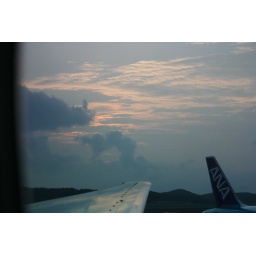
I took this shot from my window in the plane. could not resist the setting sky .